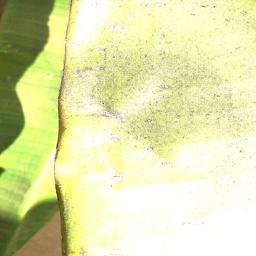
Label: MALBHOG LEAF